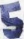
Number: 5